Cassole

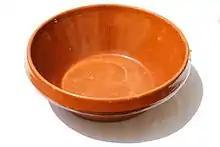
French cassole

A cassole is a conical earthenware container, glazed inside. The bowl is made from red clay and is noted for its capacity to retain heat.